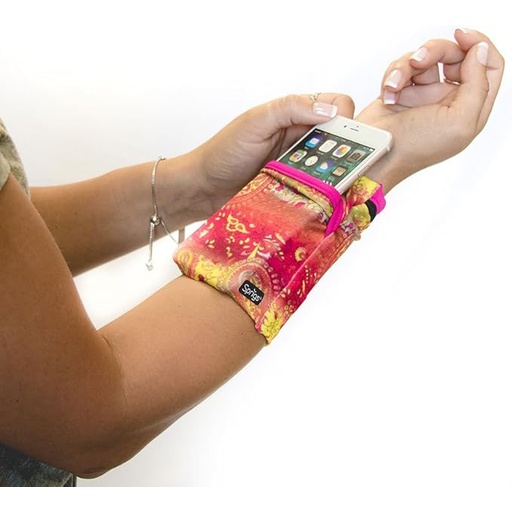
Sprigs Banjees 2 Pocket Wrist Wallet/Wrist Band/Wrist Pocket for Travel, Walking, & Running. Wallet Pouch That Holds Cash, Card, ID's, and More
About This GREAT FOR TRAVELING- As seen on Fox News, Good Morning America, The New York Times, & Much More! Highly regarded by today’s top travelers. Travel lightly, protect yourself from pickpocketing, and keep your valuables safe and secure with our wrist wallet. The wrist wallet is perfect for holding cash, credit cards, and id’s |EASY ACCESS| The Banjees Wrist Wallet is a great substitute for a heavy purse or bag. Those looking for a more comfortable and lightweight option, look no further. Easily grab your items when you’re on the go. Save time and keep items close by with this wrist wallet for running. |LIGHTWEIGHT & STRETCHY| Made of our custom PolySpandex fabric blend, the Banjees Wrist Wallet is very light and stretches to fit a variety of items. Some of our customers even depend on the wrist wallet to hold their inhalers and other medical devices. Use the 2 Pocket Banjee as your new favorite insulin pump holder! The fabric is very durable and has been in use and constantly improved for the past 10 years. The fabric is also machine washable. |2 POCKET STORAGE| This version of our Banjees Wrist Wallet has 2 pockets, 1 zippered pocket and 1 fold over pocket. The zippered pocket can be used for your more valuable goods. The fold over pocket has more give, so most customers use it for their phones and other bulkier items. Securely store whatever you need with confidence. |MULTI ACTIVITY USE| The wrist wallet is not only great for traveling but many other activities. Other common uses of the wrist wallet include but aren’t limited to: running, walking, fishing, races, camping, hiking, music festivals/concerts, trade shows, and so much more! The fabric is also machine washable.so it’s incredibly easy to clean. Overview Care instructions : Machine Wash Origin : Imported
Brand: Sprigs
Category: Apparel & Accessories > Handbags, Wallets & Cases > Wallets & Money Clips > Wrist Bags